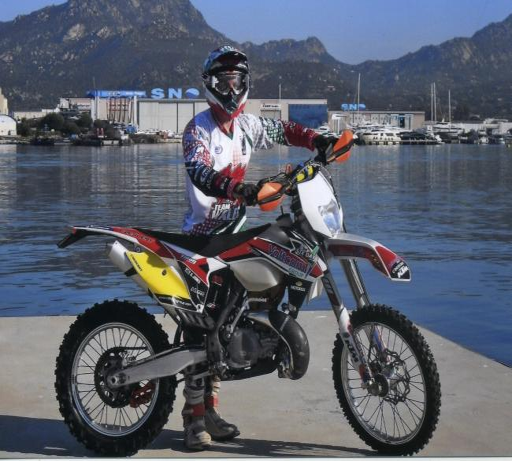
person : person claimed gold as part of the a team .